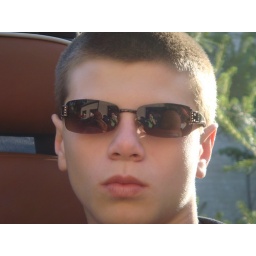
David wearing girl glasses and making kissy faces in Kiefer's car